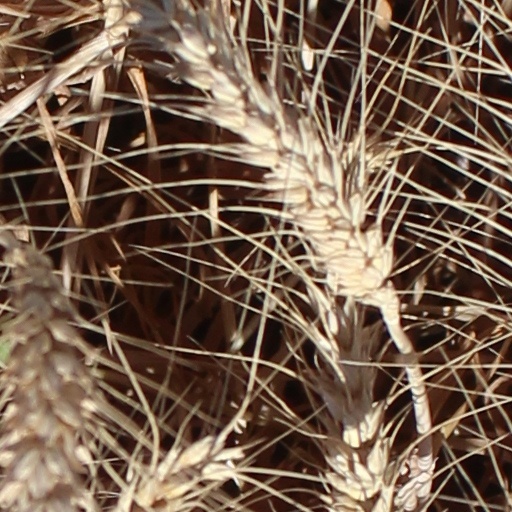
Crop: wheat